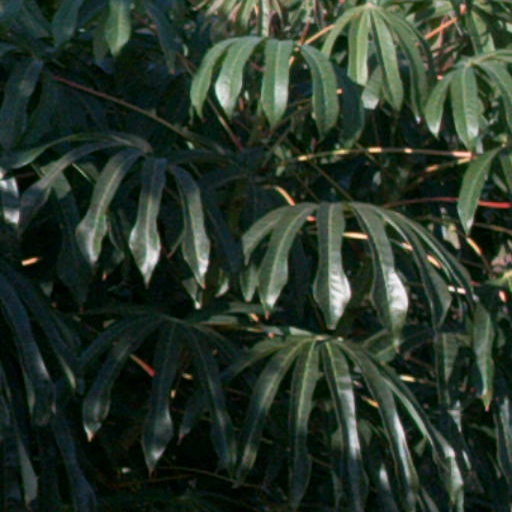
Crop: cassava